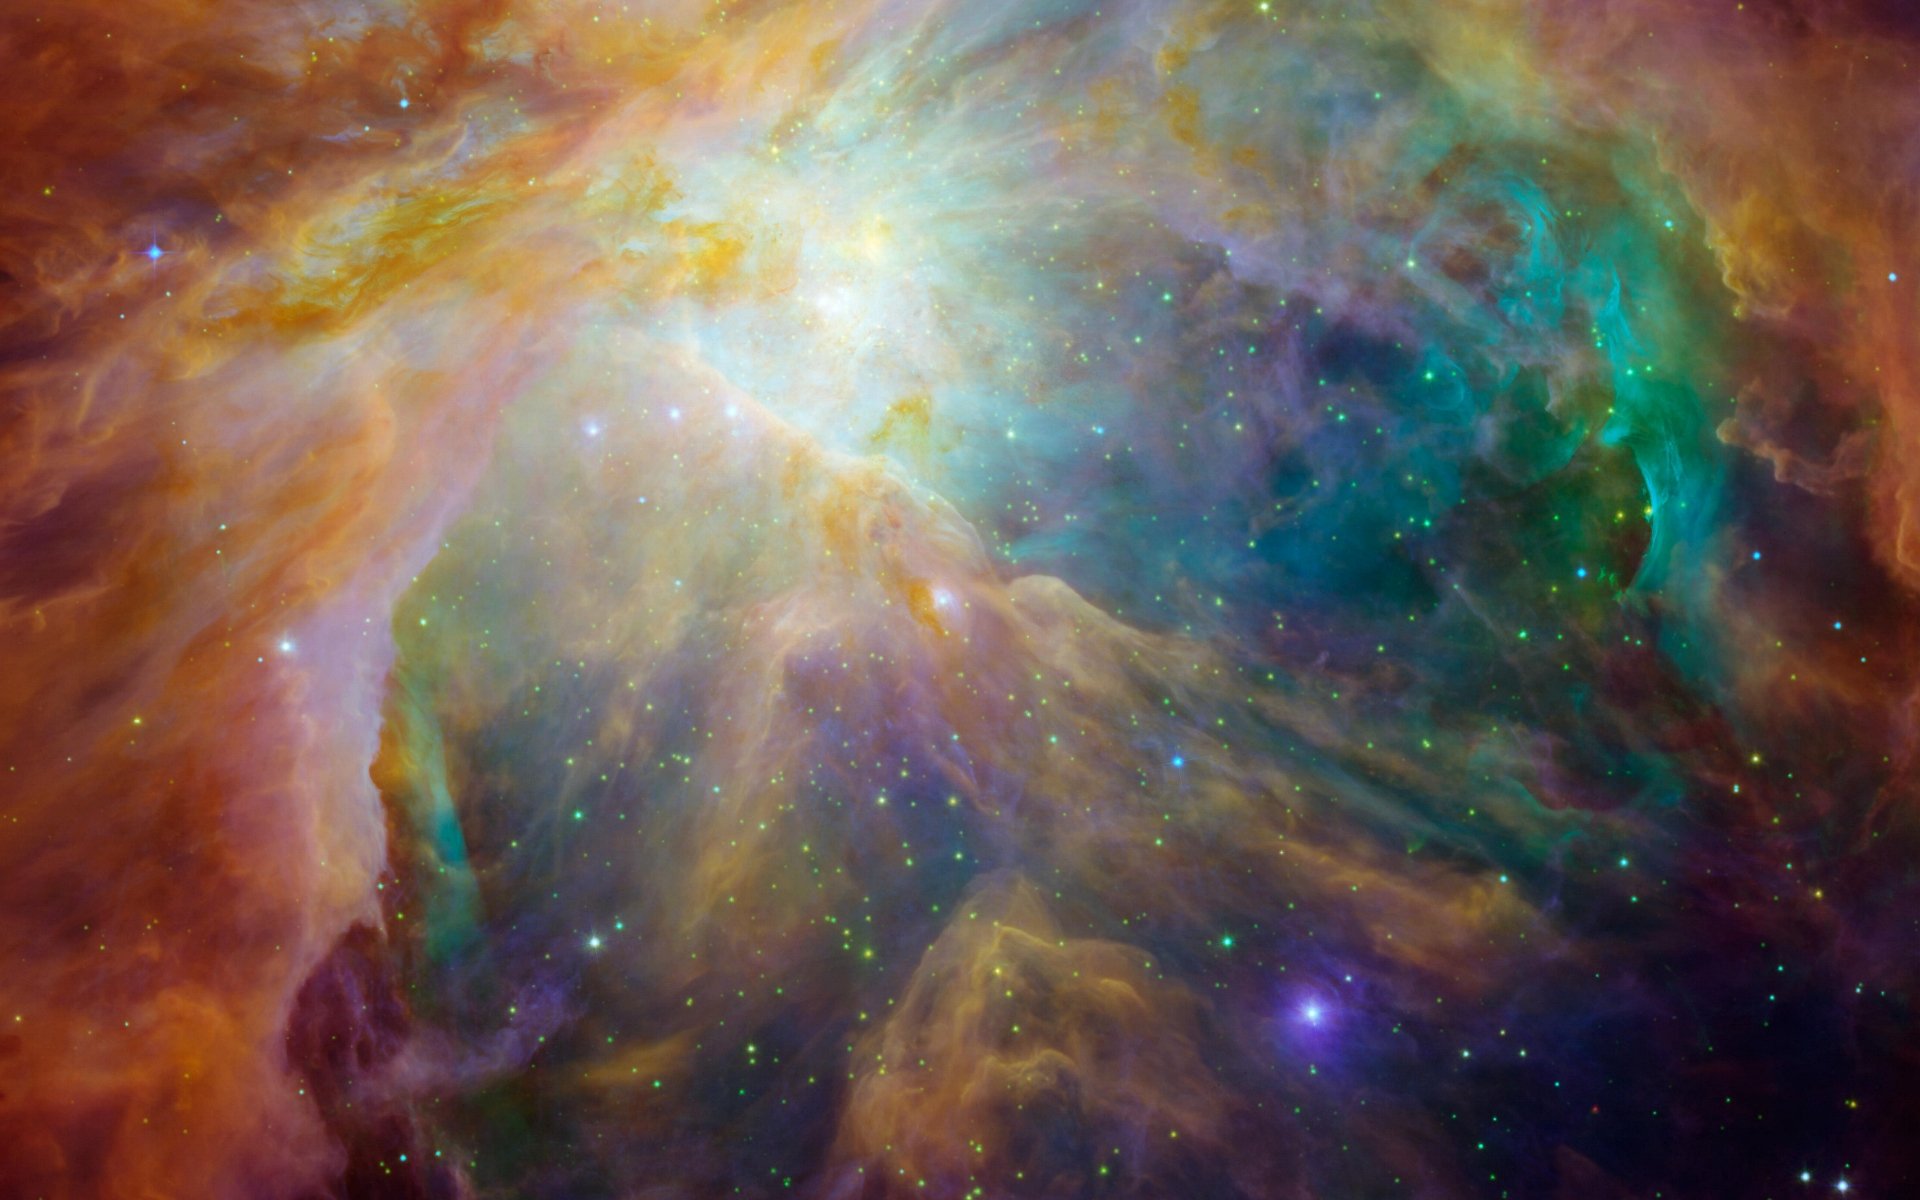
sky, atmosphere, aviation, space, night sky, nasa, nebula, outer space, research, science, astronomy, universe, starry sky, all, emission nebula, space travel, astronautics, astronomical object, orion nebula, ngc 1976, constellation orion, m 42, m 43, ngc 1982